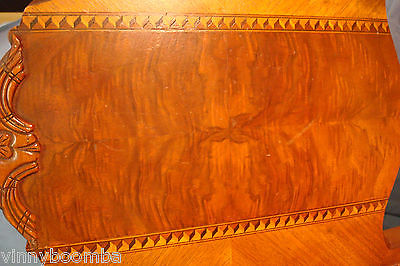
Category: chair